The Sun Saboteurs

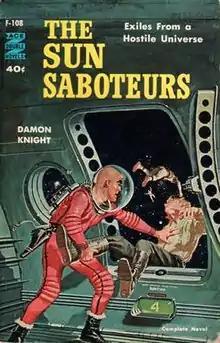
Ace Double cover of "The Sun Saboteurs"

The Sun Saboteurs is a 1961 science fiction novel by American writer Damon Knight. Its topic is expatriate Earthmen living on an alien planet, and their daily hardships in dealing with their status as a minority group among aliens.